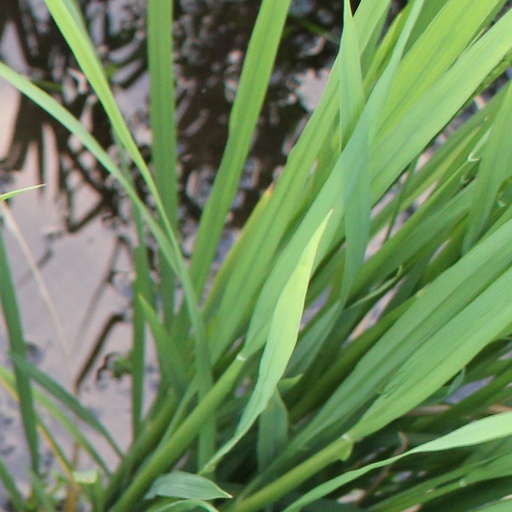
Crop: rice